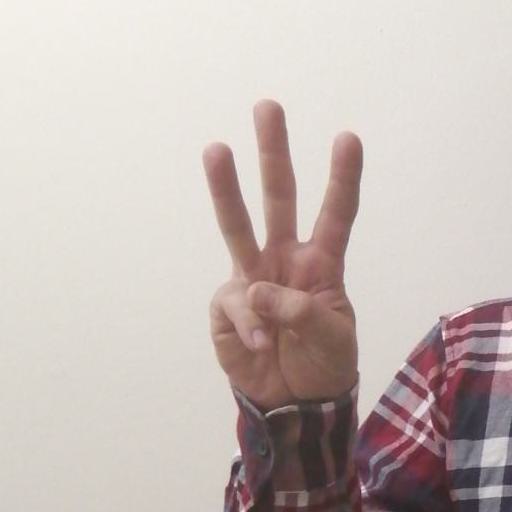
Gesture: three